Nigirizushi
Also known as:
af - Afrikaans: Soesji
an - Aragonese: Sushi
ar - Arabic: سوشي
ary - Moroccan Arabic: سوشي
arz - Egyptian Arabic: سوشى
as - Assamese: চুশ্বি
ast - Asturian: Sushi
az - Azerbaijani: Suşi
azb - South Azerbaijani: سوشی
ba - Bashkir: Суши
bar - Bavarian: Suschi
bcl - Central Bikol: Sushi
be - Belarusian: Сушы
be-tarask - Belarusian (Taraškievica orthography): Сусі
bg - Bulgarian: Суши
bn - Bangla: সুশি
bo - Tibetan: ཧྲོའུ་སི།
br - Breton: Sushi
ca - Catalan: Sushi
chr - Cherokee: ᏑᏏ
ckb - Central Kurdish: سوشی
cs - Czech: Suši
cy - Welsh: Swshi
da - Danish: Sushi
de - German: Sushi
el - Greek: Σούσι
en-simple - Simple English: Sushi
eo - Esperanto: Suŝio
es - Spanish: Sushi
et - Estonian: Suši
eu - Basque: Sushi
fa - Persian: سوشی
fi - Finnish: Sushi
fo - Faroese: Sushi
fr - French: Sushi
gan - Gan: 壽司
gl - Galician: Suxi
gn - Guarani: Súchi
hak - Hakka Chinese: Su-sí
he - Hebrew: סושי
hi - Hindi: सूशी
hr - Croatian: Suši
hu - Hungarian: Szusi
hy - Armenian: Սուշի
hyw - Western Armenian: Սուշի
id - Indonesian: Susyi
ik - Inupiaq: Maqpiġaaġmiŋa
io - Ido: Sushio
is - Icelandic: Sushi
it - Italian: Sushi
ja - Japanese: 寿司
jv - Javanese: Sushi
ka - Georgian: სუში
km - Khmer: ស៊ូស៊ី
kn - Kannada: ಸೂಶಿ
ko - Korean: 스시
ky - Kyrgyz: Суши
la - Latin: Sushi
lmo - Lombard: Sushi
lo - Lao: ຊູຊິ
lt - Lithuanian: Sušis
lv - Latvian: Suši
lzh - Literary Chinese: 鮨
mk - Macedonian: Суши
ml - Malayalam: സുഷി
mn - Mongolian: Сүши
mr - Marathi: सुशी
mrj - Western Mari: Суши
ms - Malay: Susyi
my - Burmese: ဆူရှီ
nan - Minnan: Sù-sih
nb - Norwegian Bokmål: Sushi
nds-NL - Low Saxon: Soesie
ne - Nepali: सुसी
nl - Dutch: Sushi
nrf - Norman: Suchîn
oc - Occitan: Soshí
pa - Punjabi: ਸੂਸ਼ੀ
pl - Polish: Sushi
pnb - Western Punjabi: سوشی
pt - Portuguese: Sushi
pwn - Paiwan: susi
ro - Romanian: Sushi
ru - Russian: Суши
scn - Sicilian: Sushi
sh - Serbo-Croatian: Suši
sk - Slovak: Suši
sl - Slovenian: Suši
sq - Albanian: Sushi
sr - Serbian: Суши
su - Sundanese: Sushi
sv - Swedish: Sushi
ta - Tamil: சுசி
th - Thai: ซูชิ
tl - Tagalog: Sushi
tr - Turkish: Suşi
tt - Tatar: Суши
ug - Uyghur: سۇشى
uk - Ukrainian: Суші
ur - Urdu: سوشی
uz - Uzbek: Sushi
vi - Vietnamese: Sushi
war - Waray: Sushi
wuu - Wu: 寿司
yue - Cantonese: 壽司
zgh - Standard Moroccan Tamazight: ⵙⵓⵛⵉ
zh - Chinese: 寿司
Category: rice (sushi)
Cuisine: Japanese
Associated cuisines: Japanese
Area: Japan
Countries: Japan
Region: Eastern Asia

An oblong mound of rice that a chef typically presses between the palms of the hands to form an oval-shaped ball and a topping draped over the ball. It is usually served with a bit of wasabi; toppings are typically fish such as salmon, tuna, or other seafood. Certain toppings are typically bound to the rice with a thin strip of nori, most commonly octopus, freshwater eel, sea eel, squid, and sweet egg.

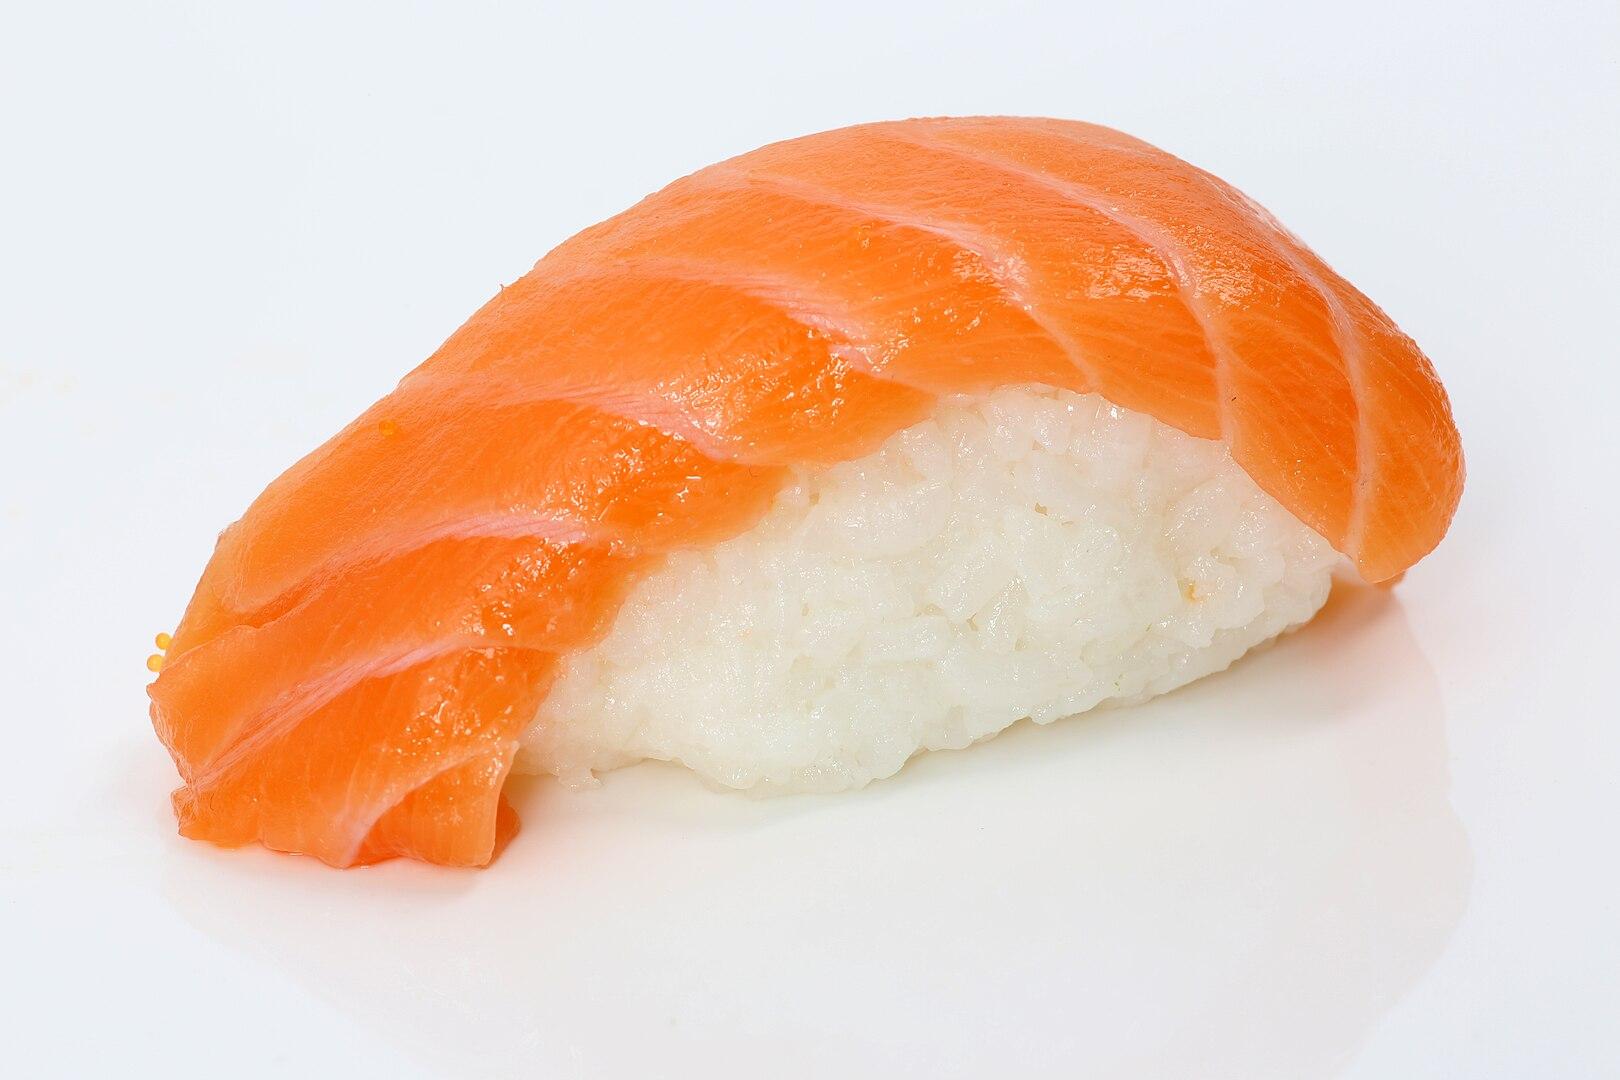
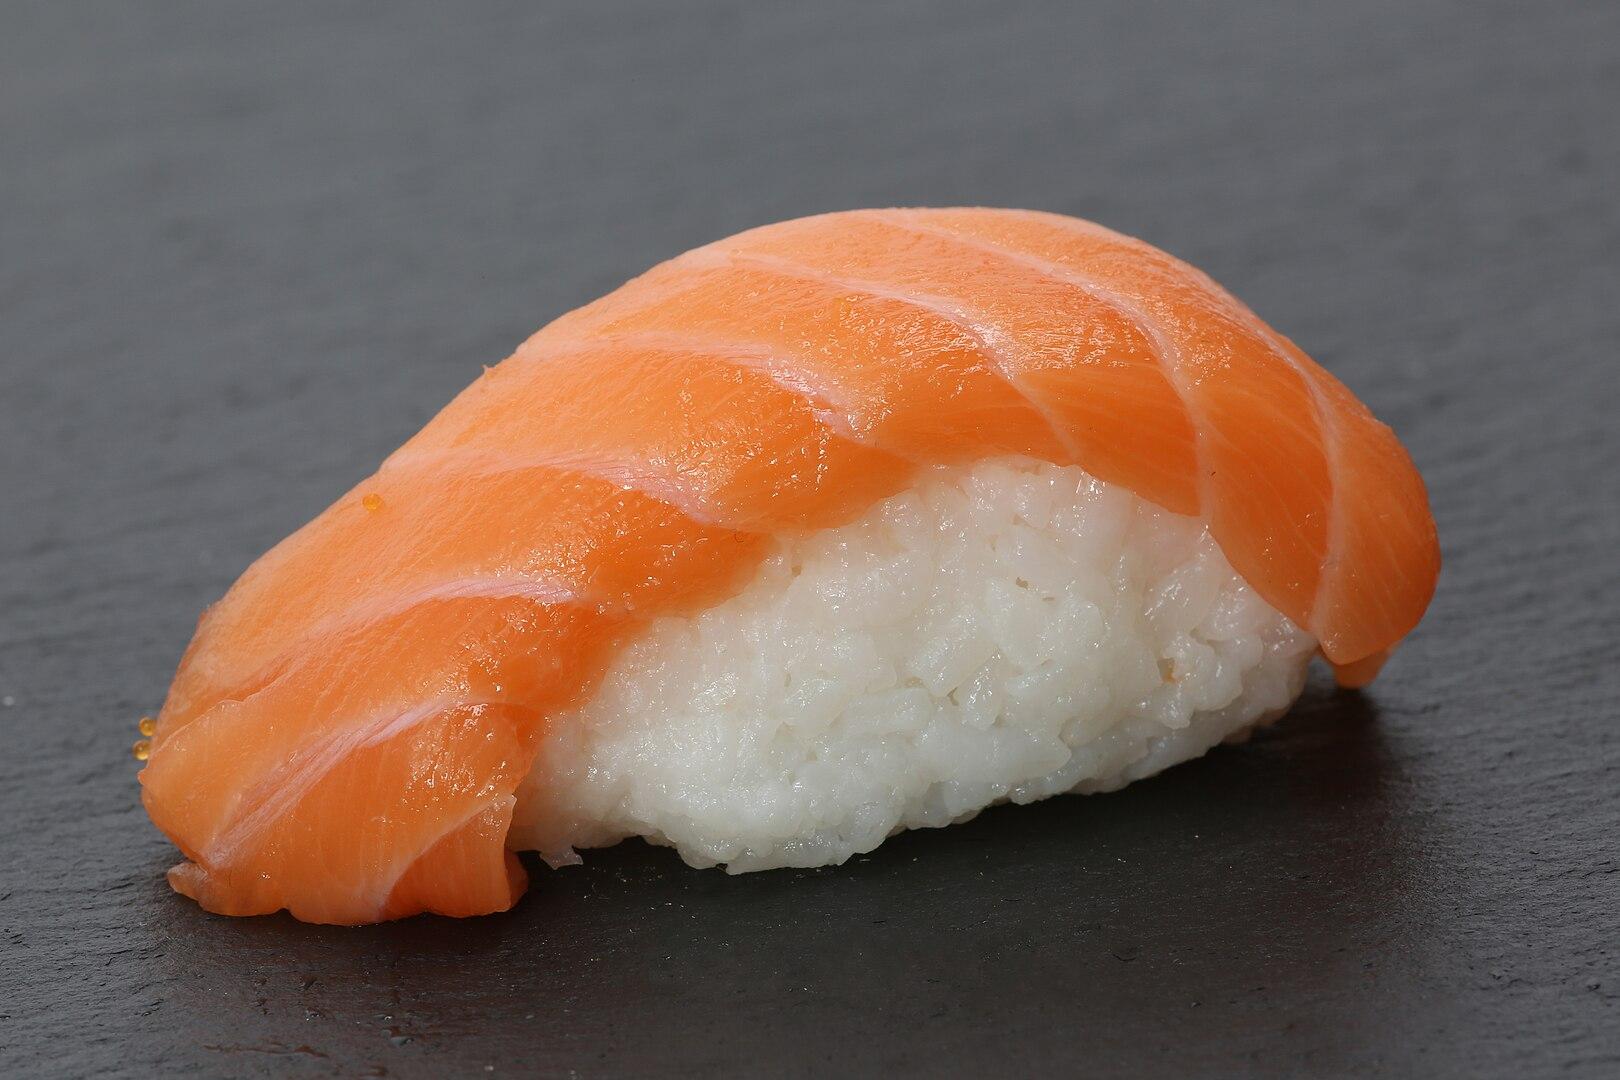
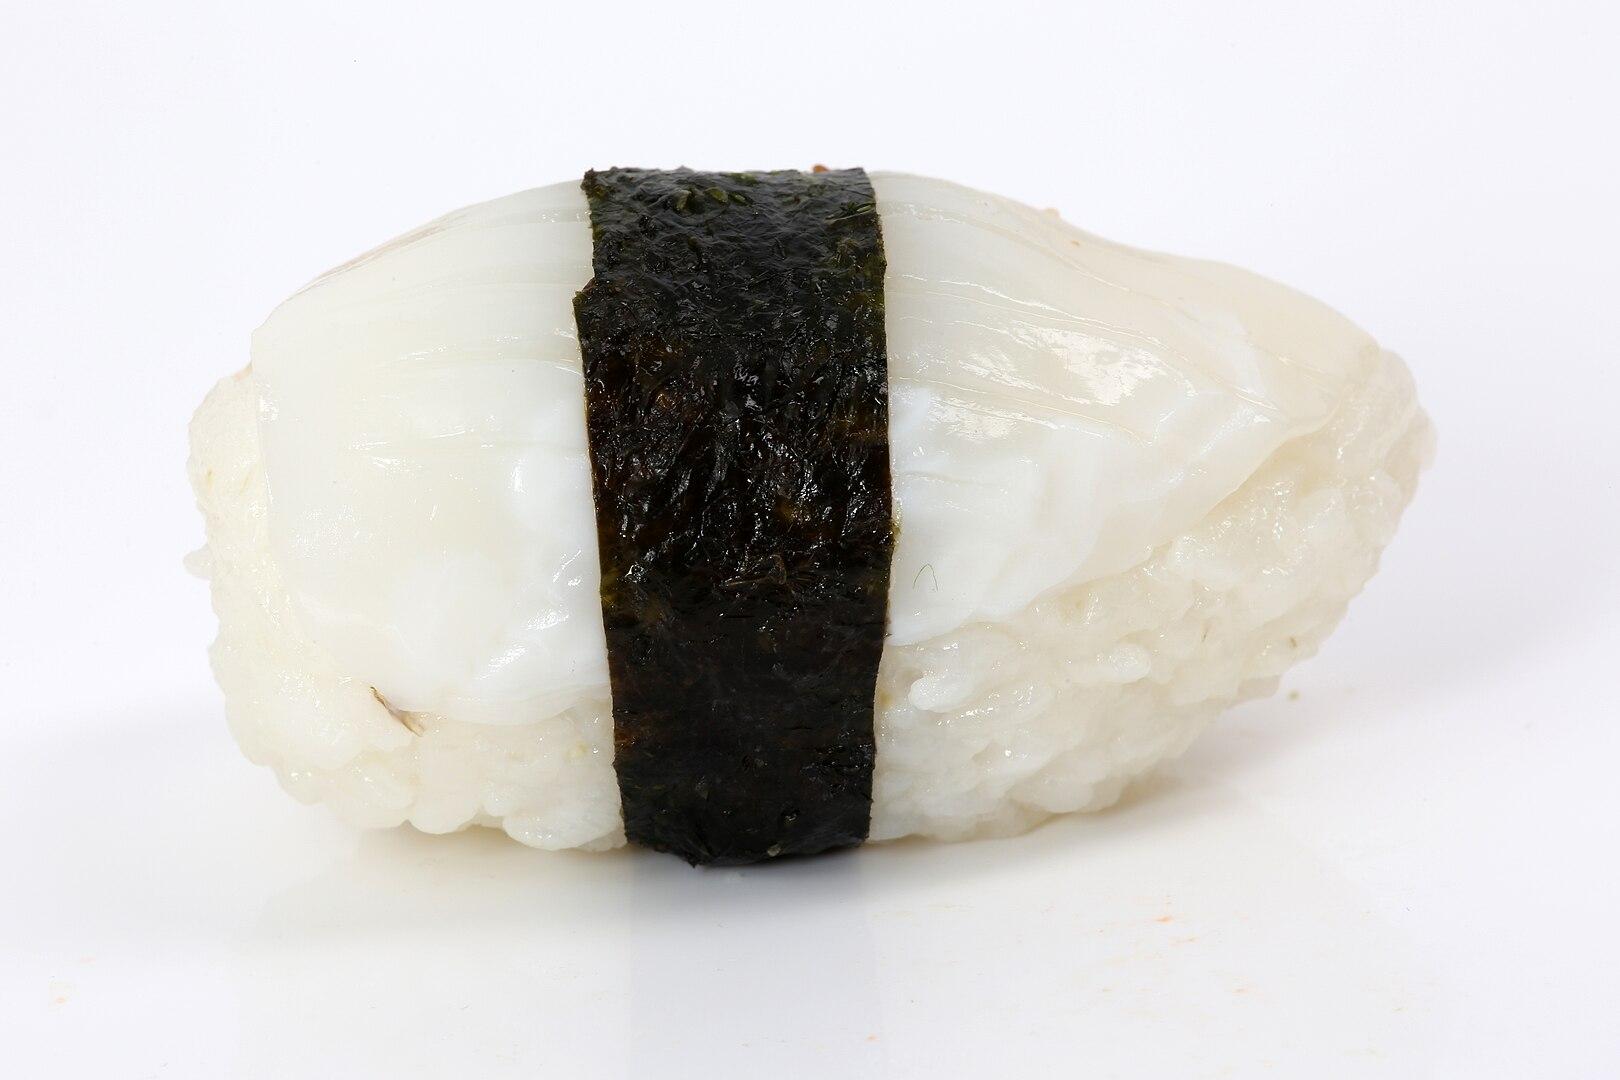
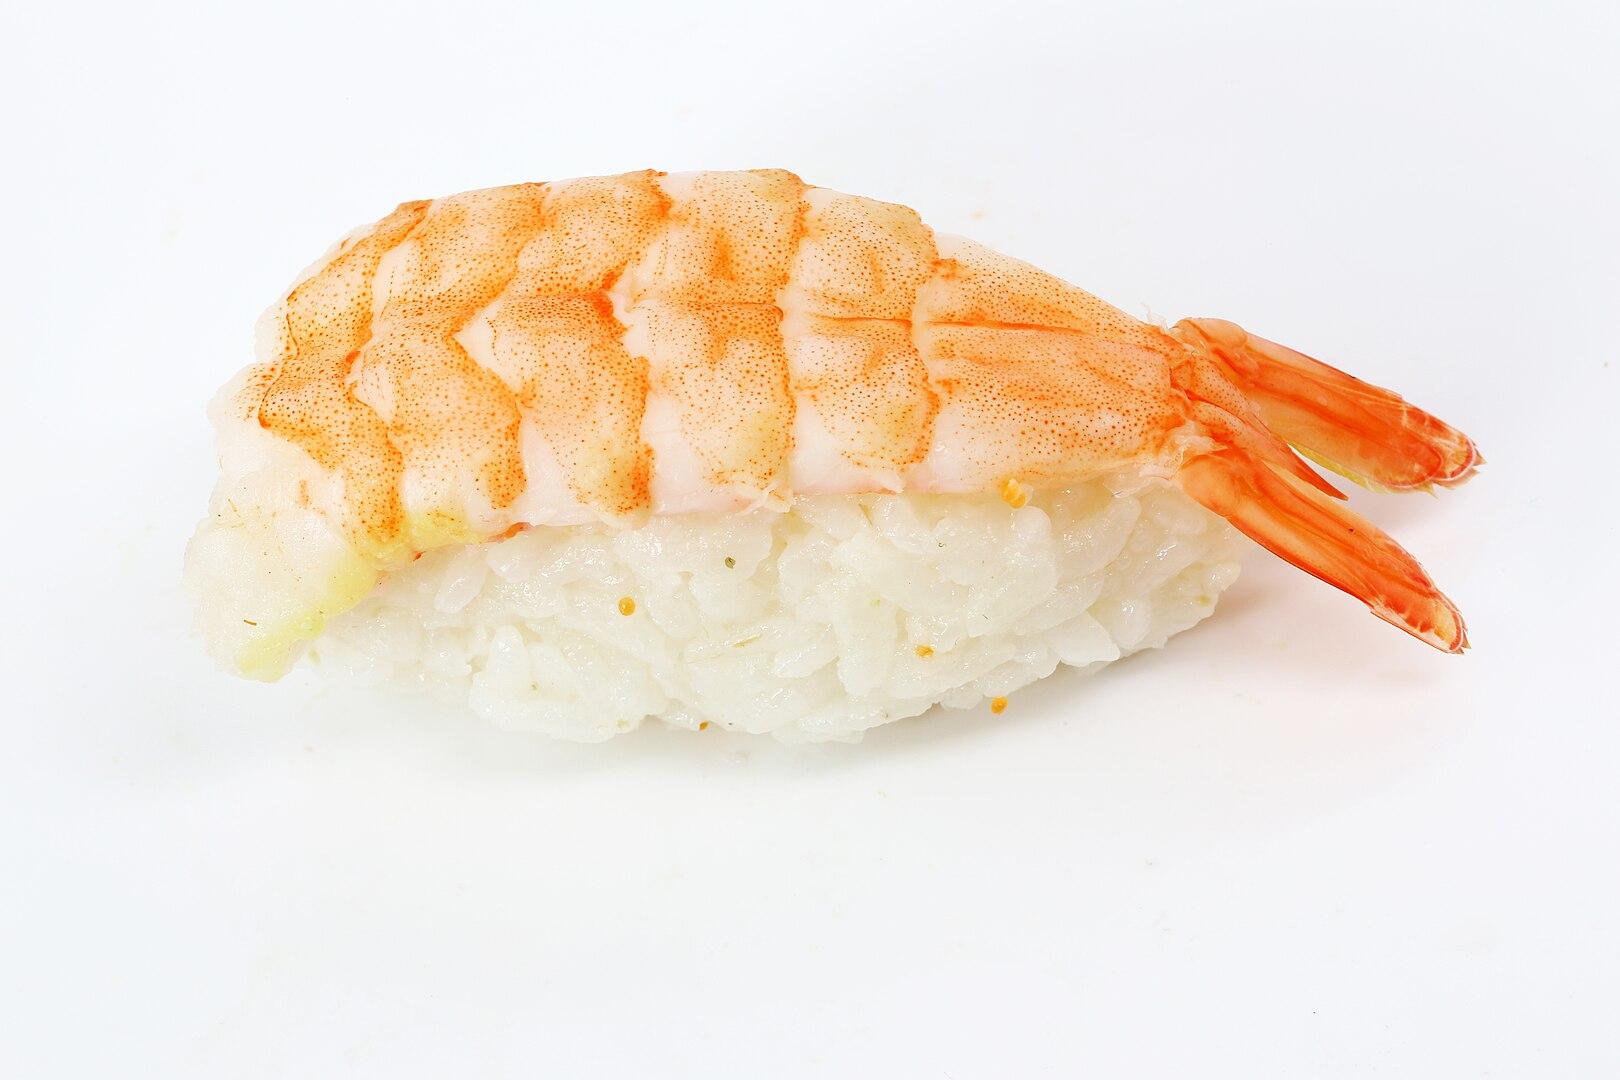
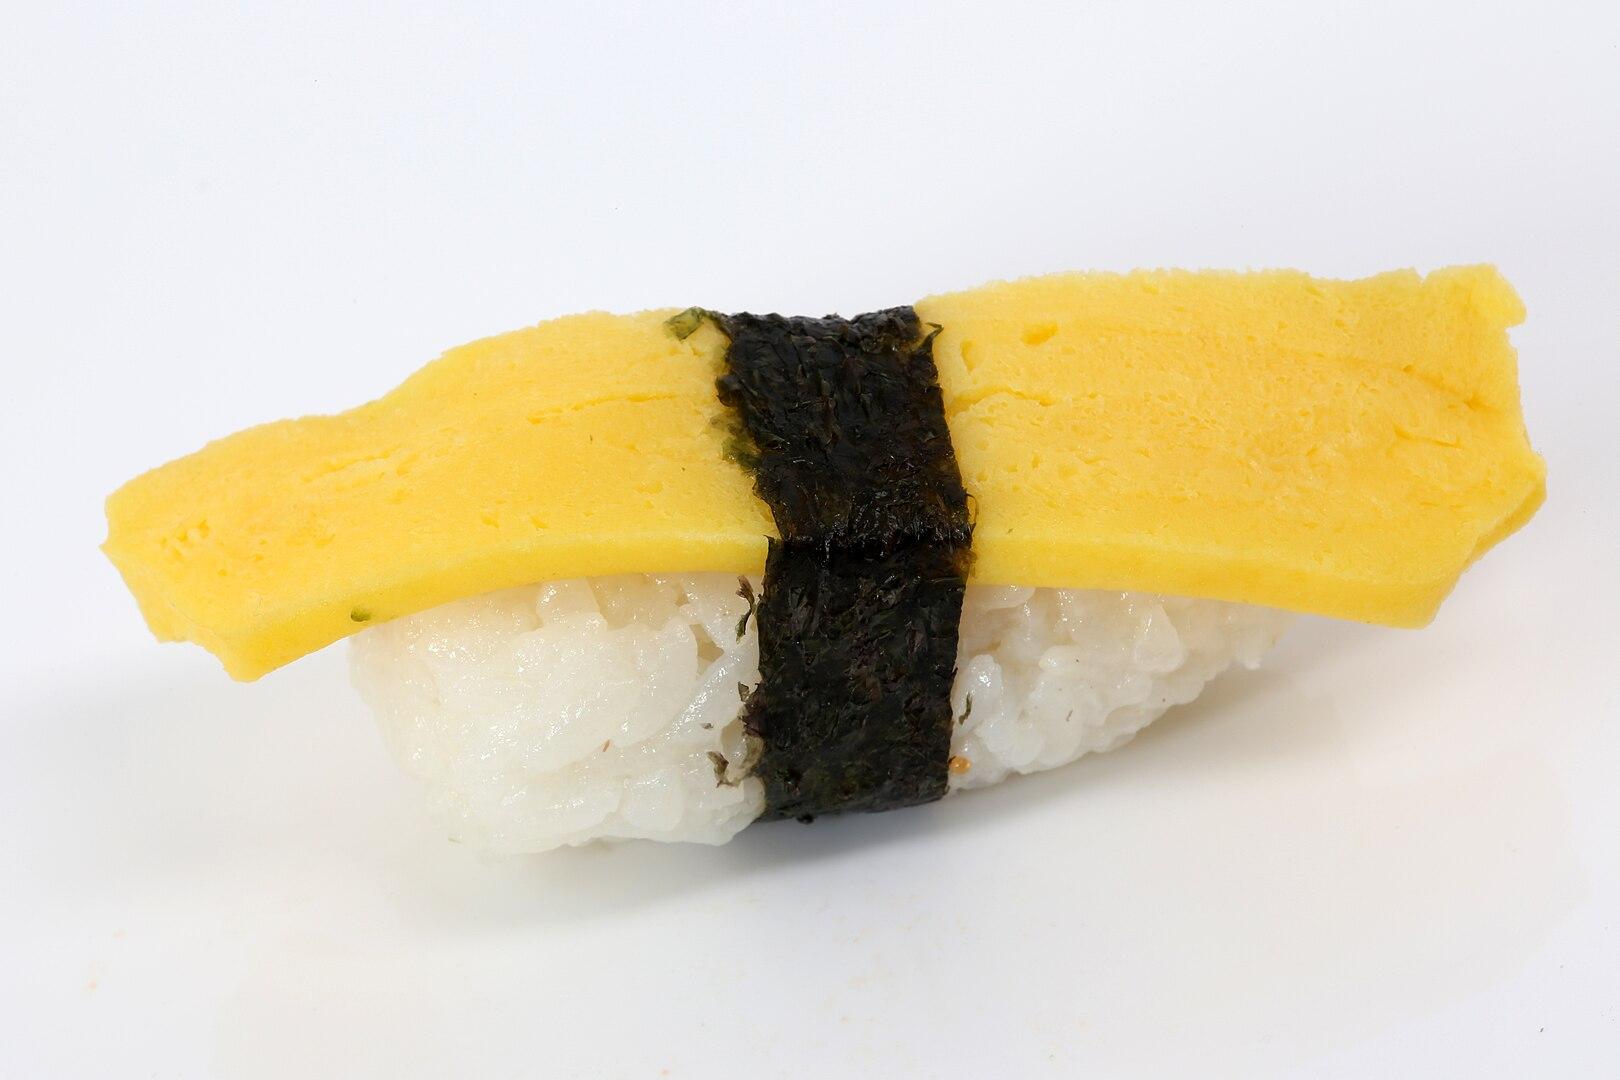
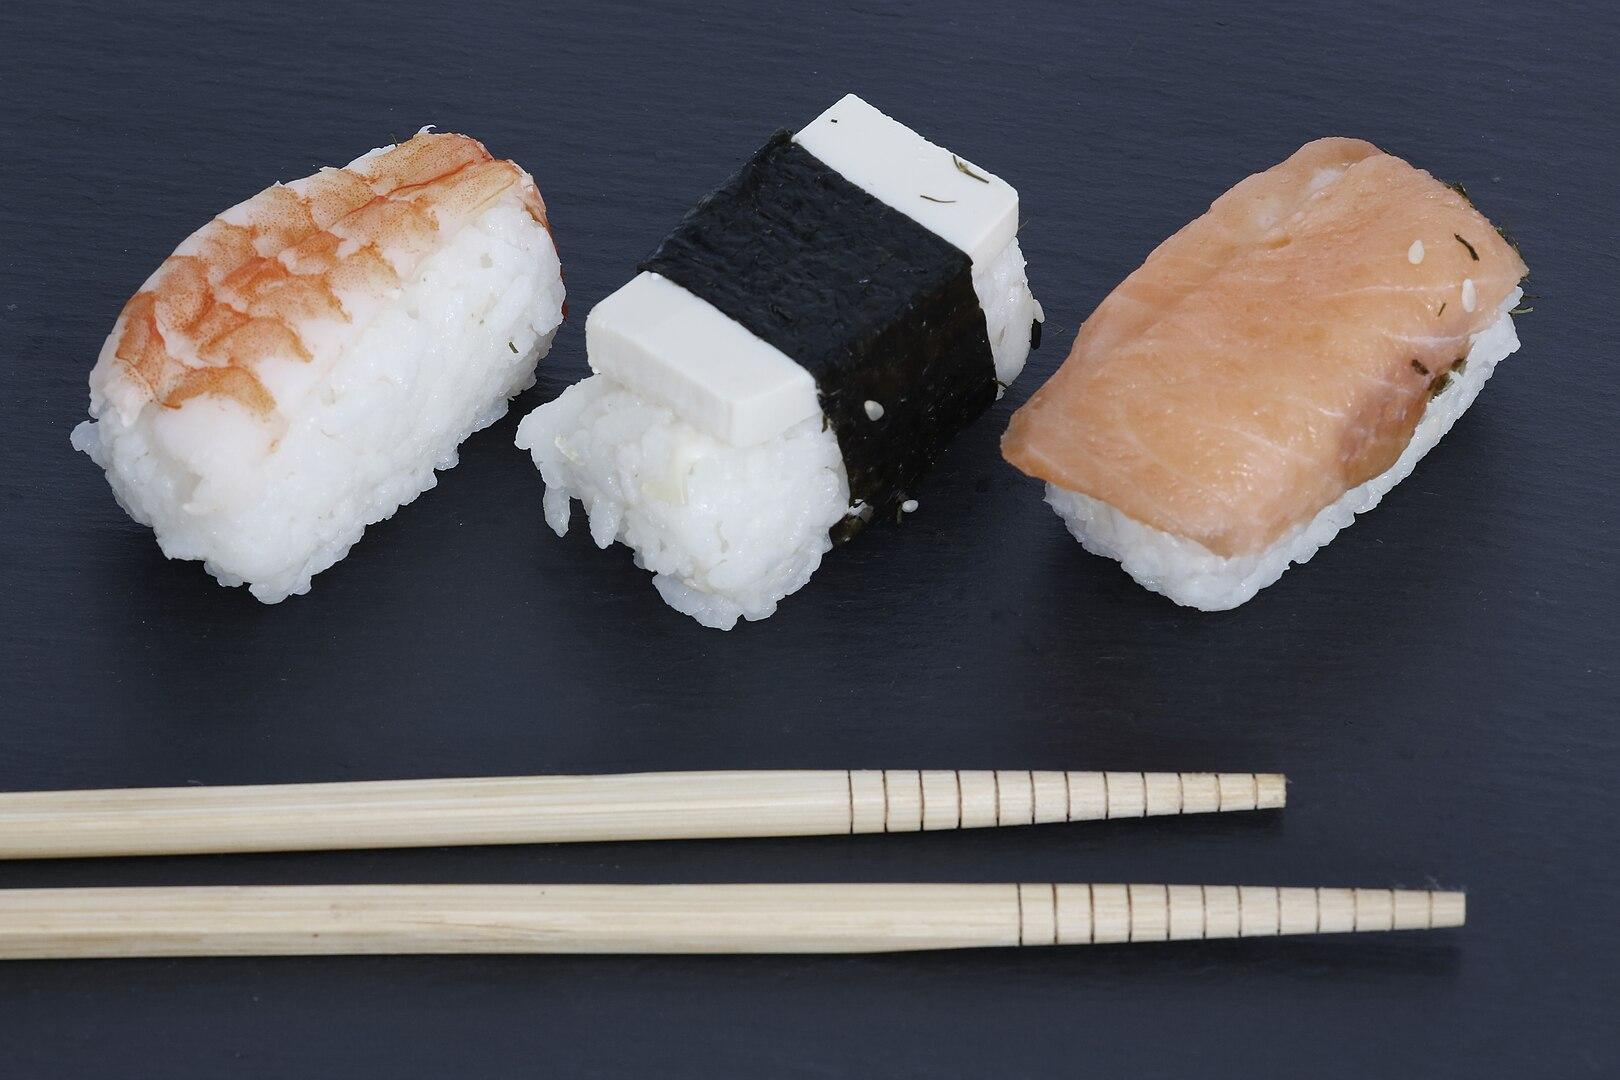
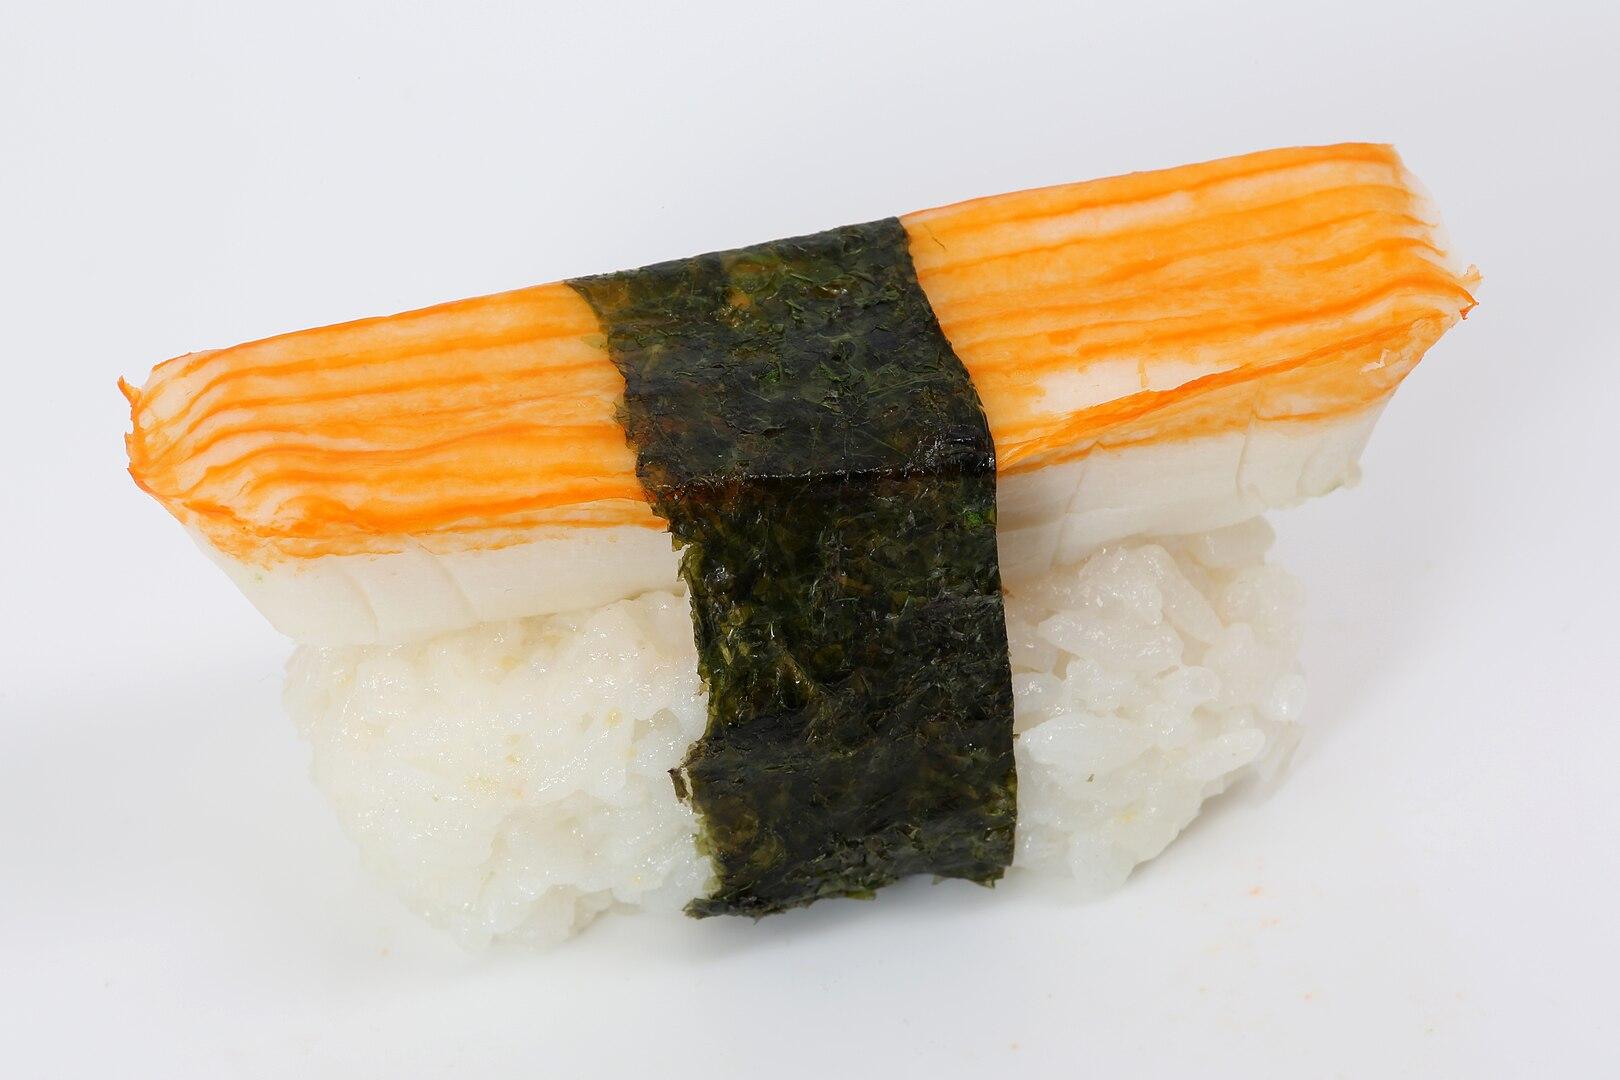
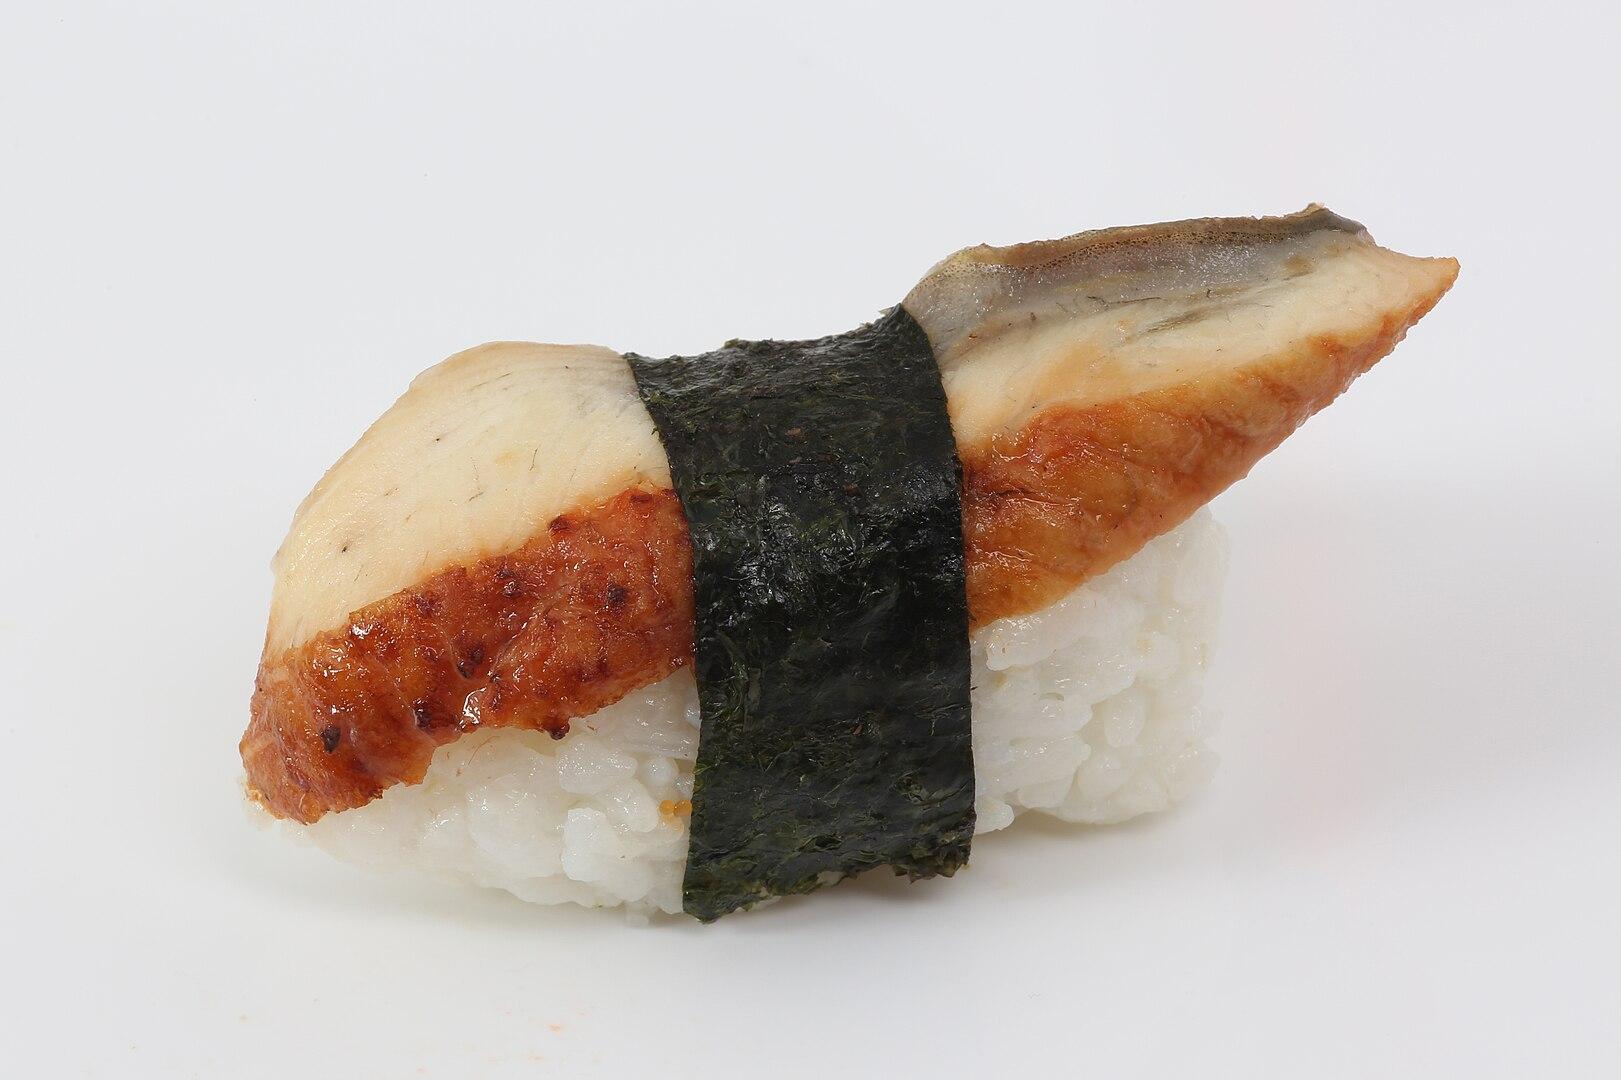